Qutub Festival

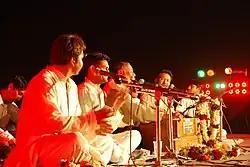
Wadali brothers performing at "Qutub Festival", Feb 2008

Qutub Festival is a five-day festival usually held in November–December in the Qutub complex in the Indian metropolis of Delhi organized by Delhi Tourism, Govt. of Delhi. The festival showcases the cultural art forms of the country but also puts this classic structure of Qutub Minar in the cynosure of national and international attention. This year's festival will be held from 15 to 19 November 2019.